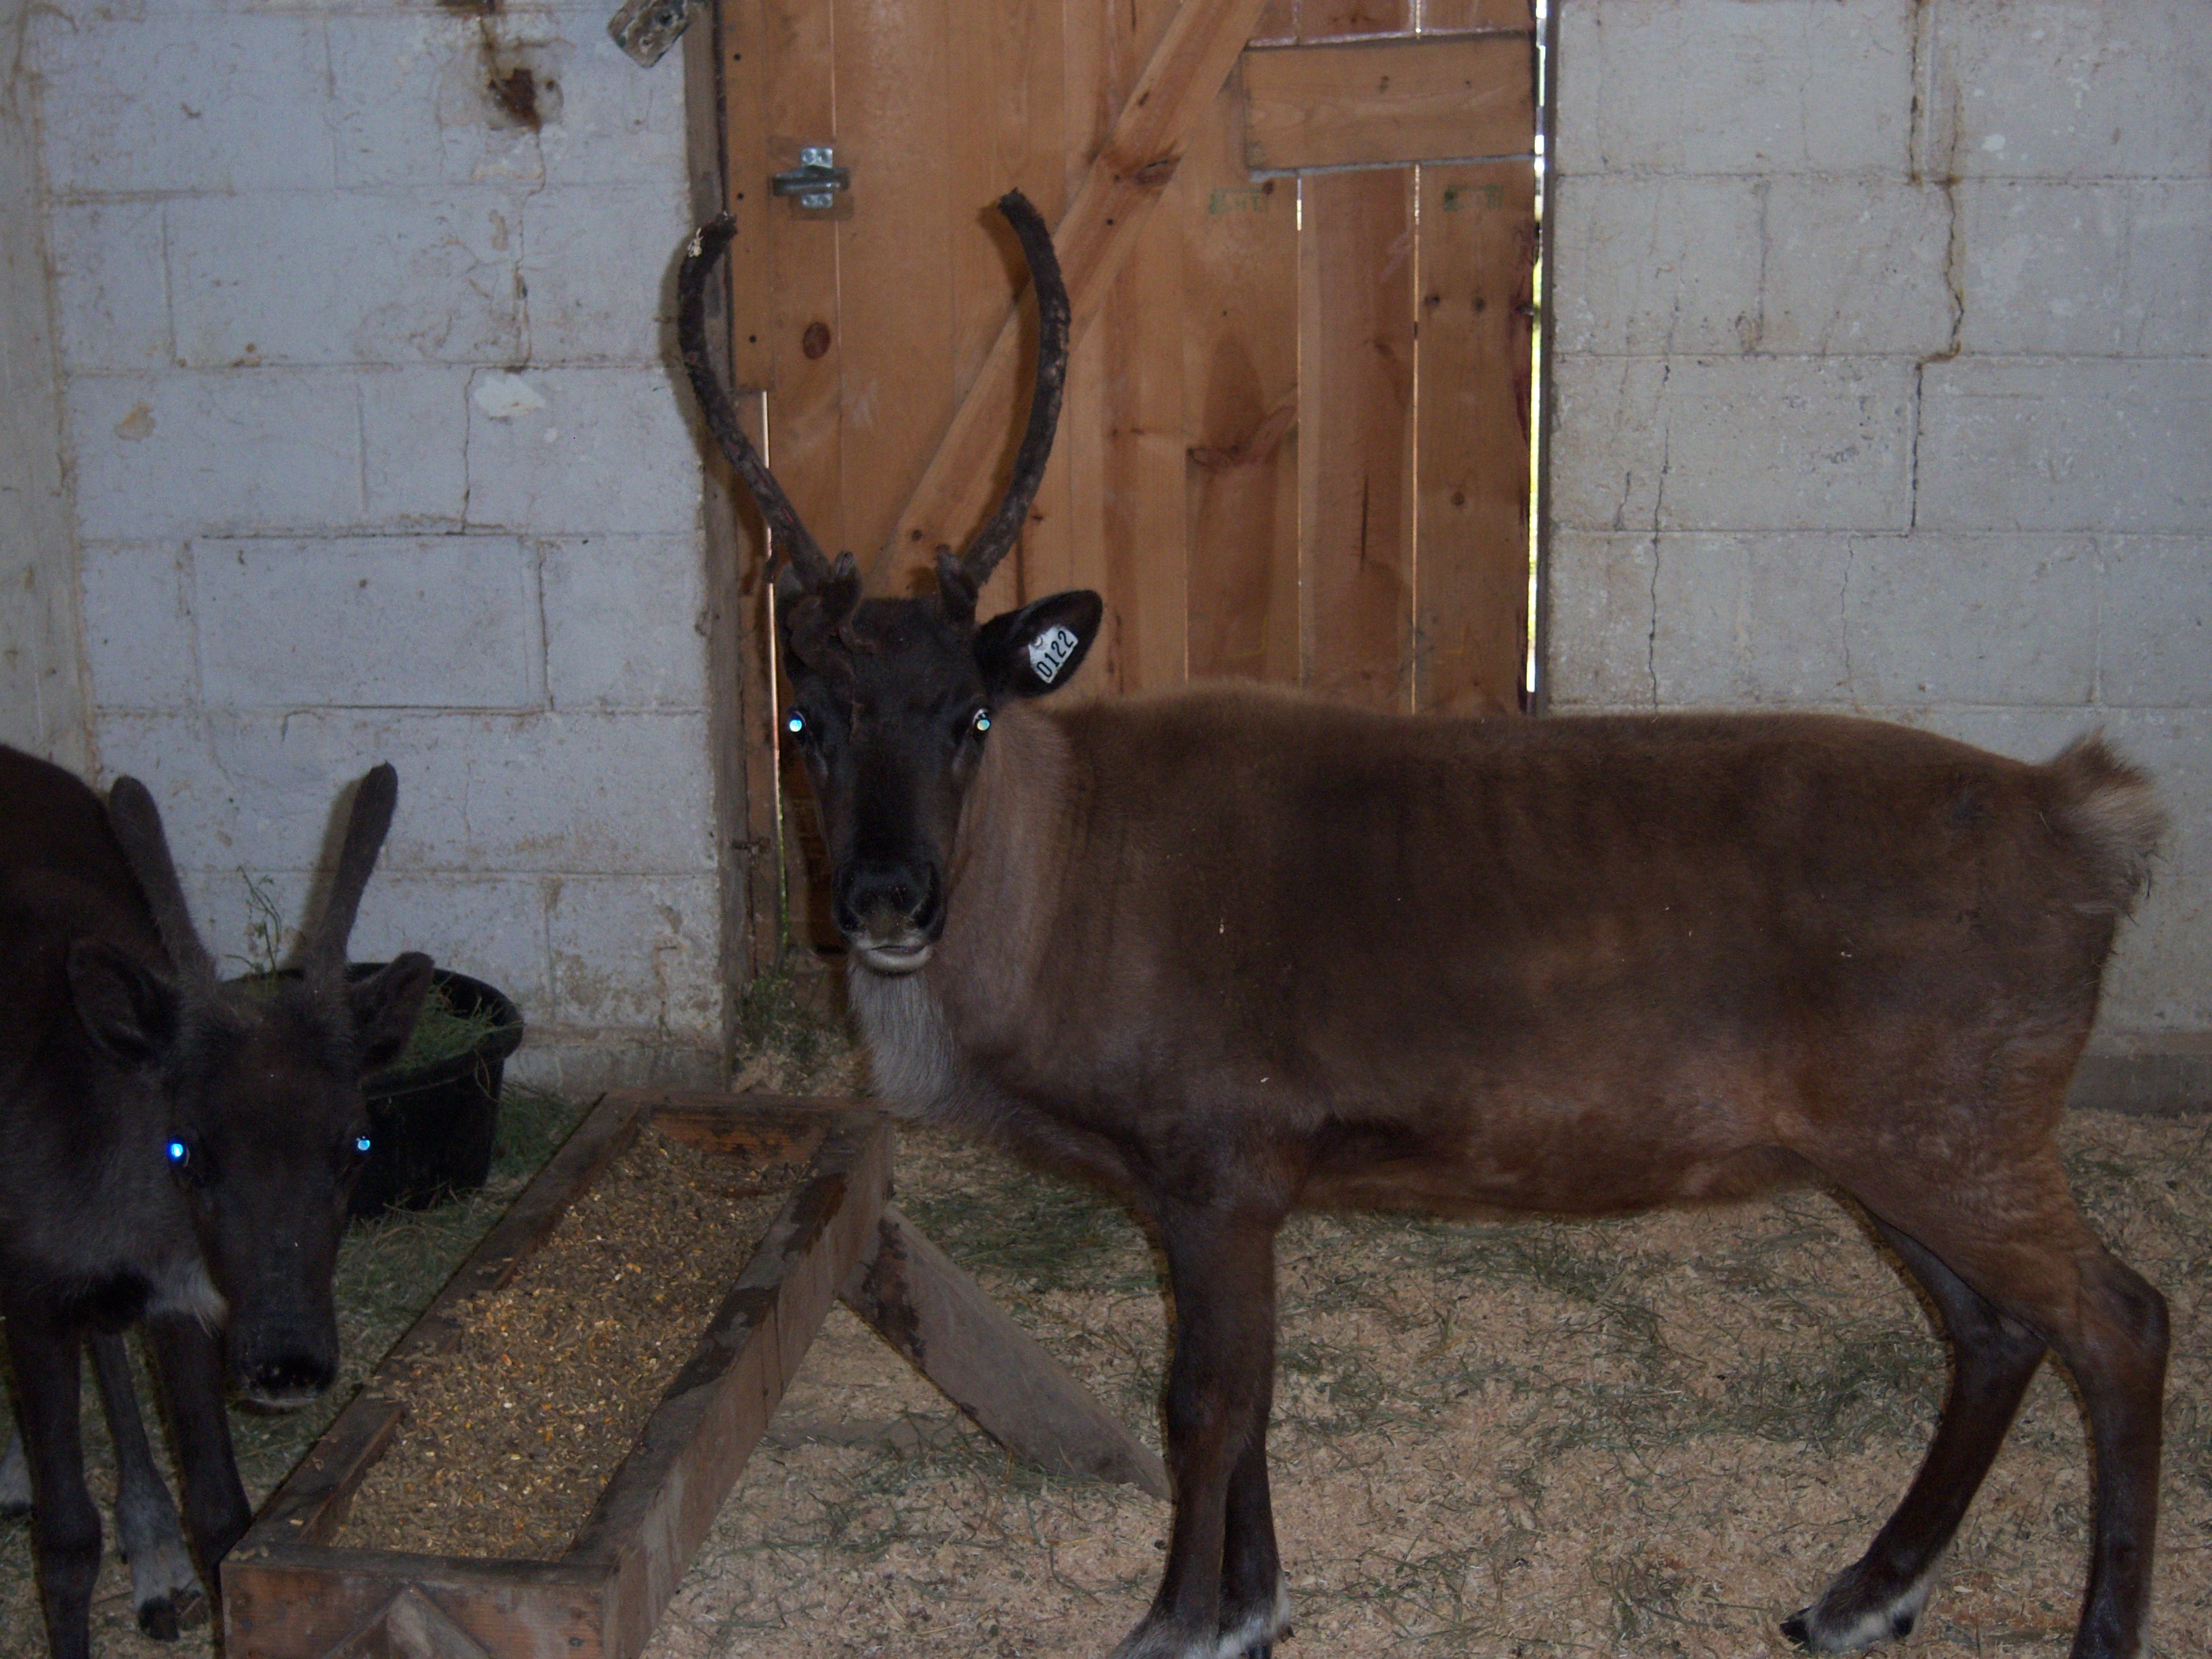
wildlife, deer, horn, mammal, fauna, goats, reindeer, vertebrate, wisconsin, kenoshacounty, pleasantprairie, pack animal, cattle like mammal